German alphabet

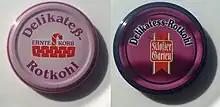
The German sign "Delicious red cabbage." Left cap is with old orthography, right with new.

The "eszett" or "scharfes S" (ß) represents the unvoiced s sound. The German spelling reform of 1996 somewhat reduced usage of this letter in Germany and Austria. It is not used in Switzerland and Liechtenstein.